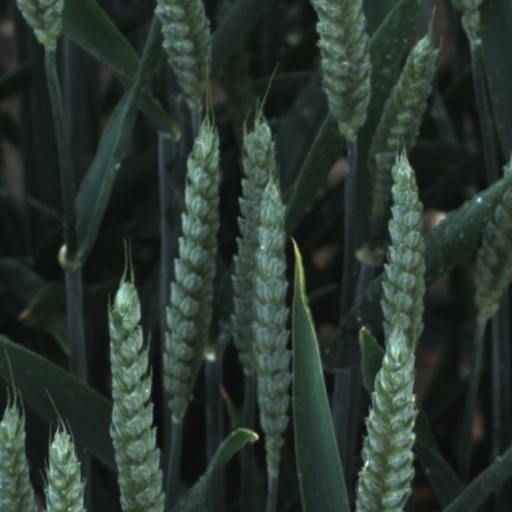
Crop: wheat